Dearborn Station

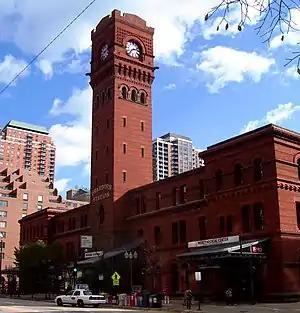
Dearborn Station head house, 2006

Dearborn Station (also called Polk Street Depot) was, beginning in the late 1800s, one of six intercity train stations serving downtown Chicago, Illinois. It remained in operation until May 1, 1971. Built in 1883, it is located at Dearborn and Polk Streets, to the south of the Loop, adjacent to Printers Row. The station was owned by the Chicago & Western Indiana Railroad, which itself was owned by the companies operating over its line. The station building headhouse now houses office, retail, and entertainment spaces, and its trackage yard, behind the headhouse, was redeveloped into part of the Dearborn Park neighborhood.